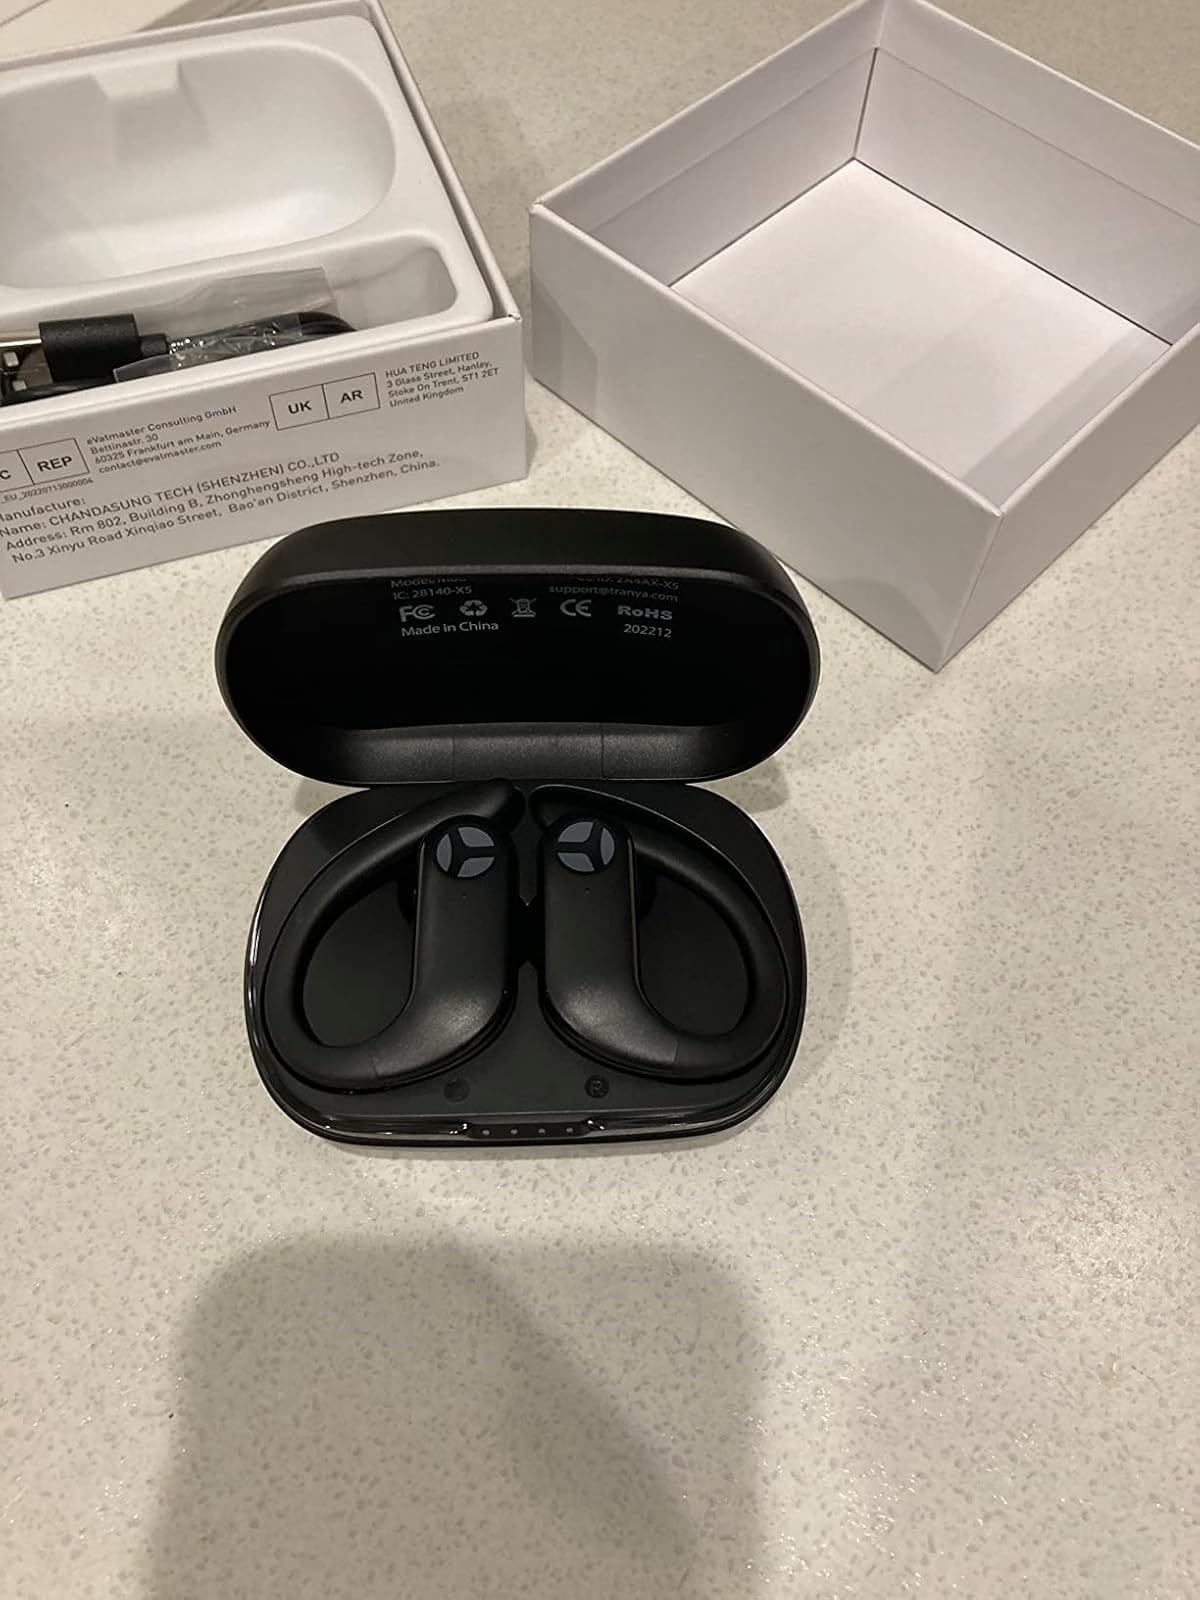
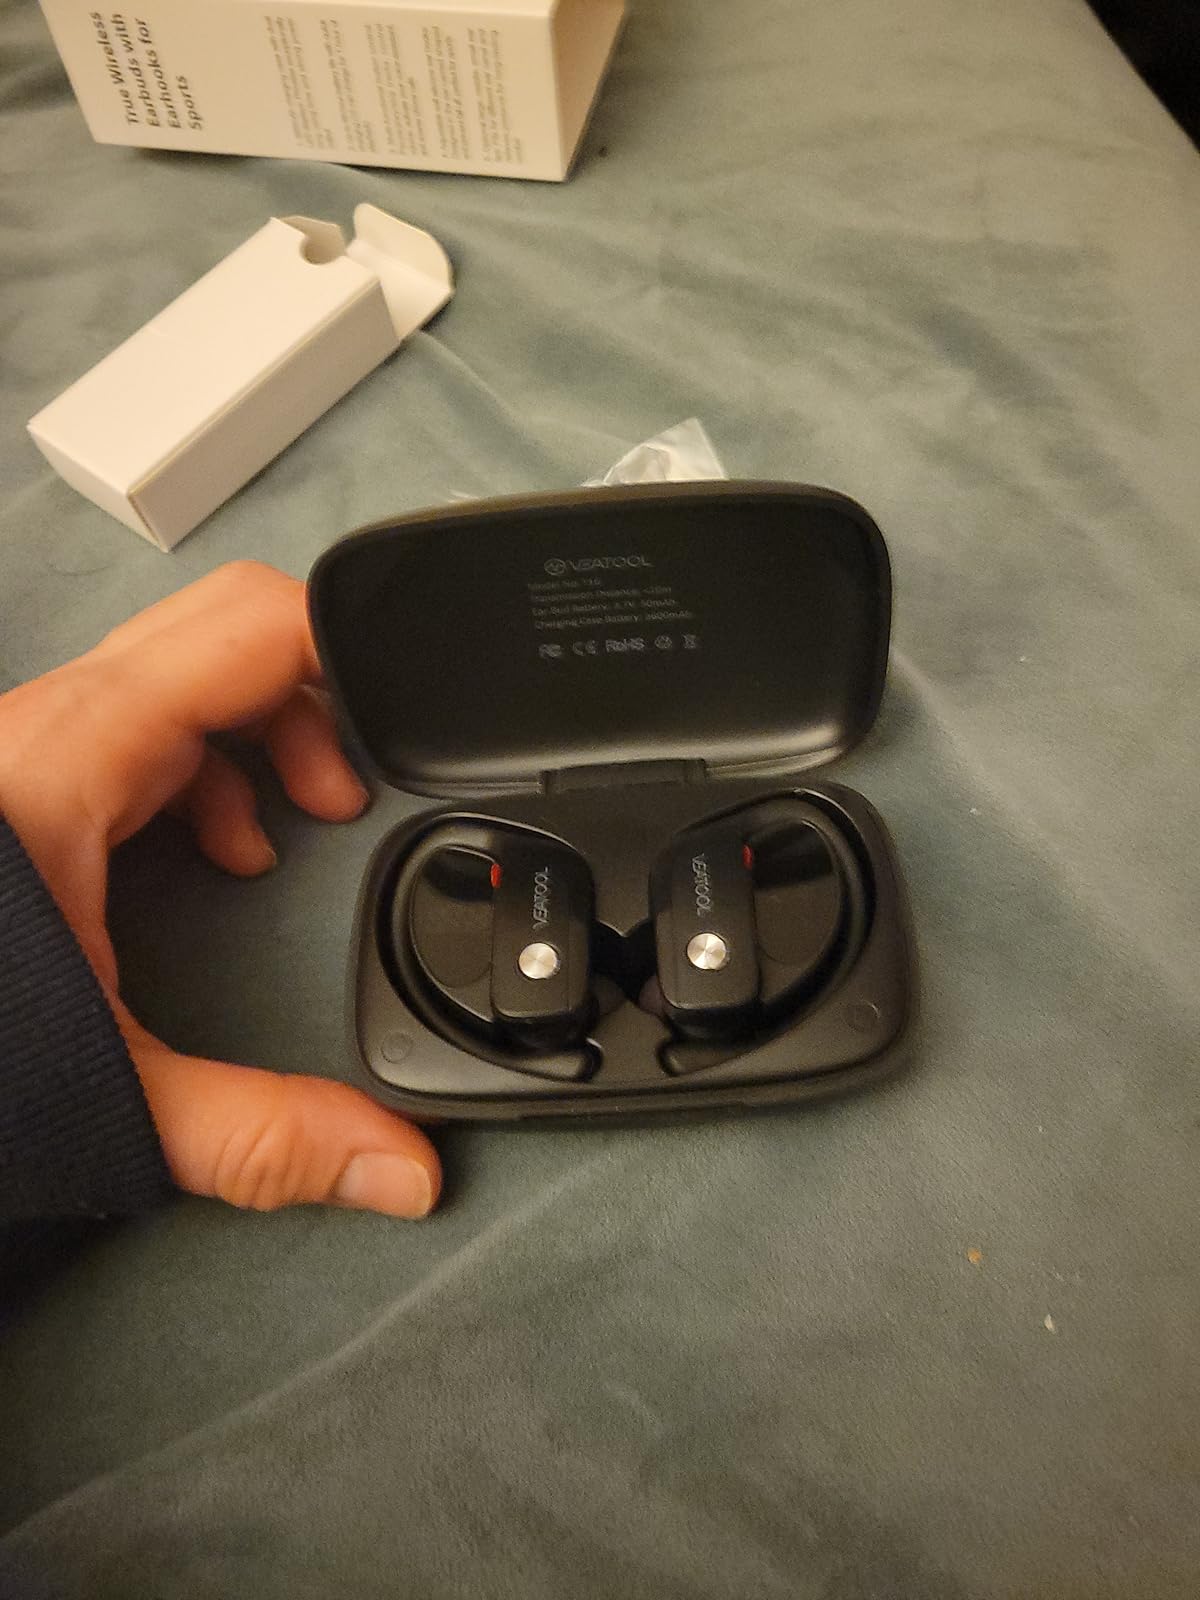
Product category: earbuds
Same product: no